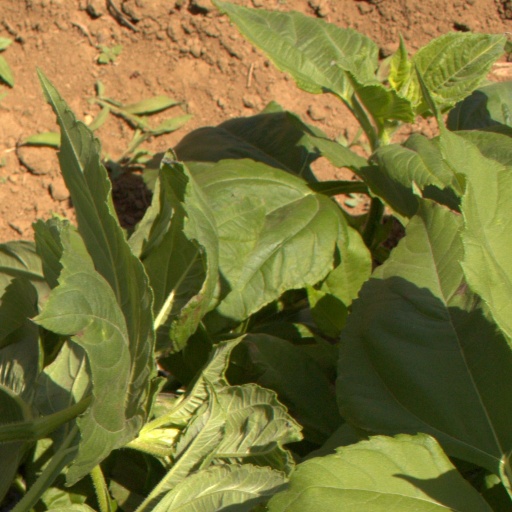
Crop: Jerusalem artichoke